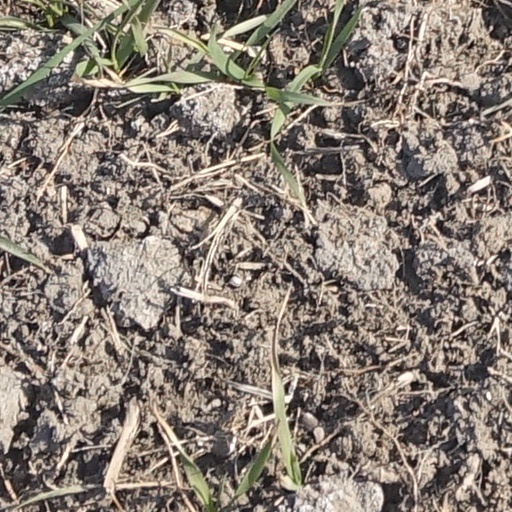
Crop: wheat